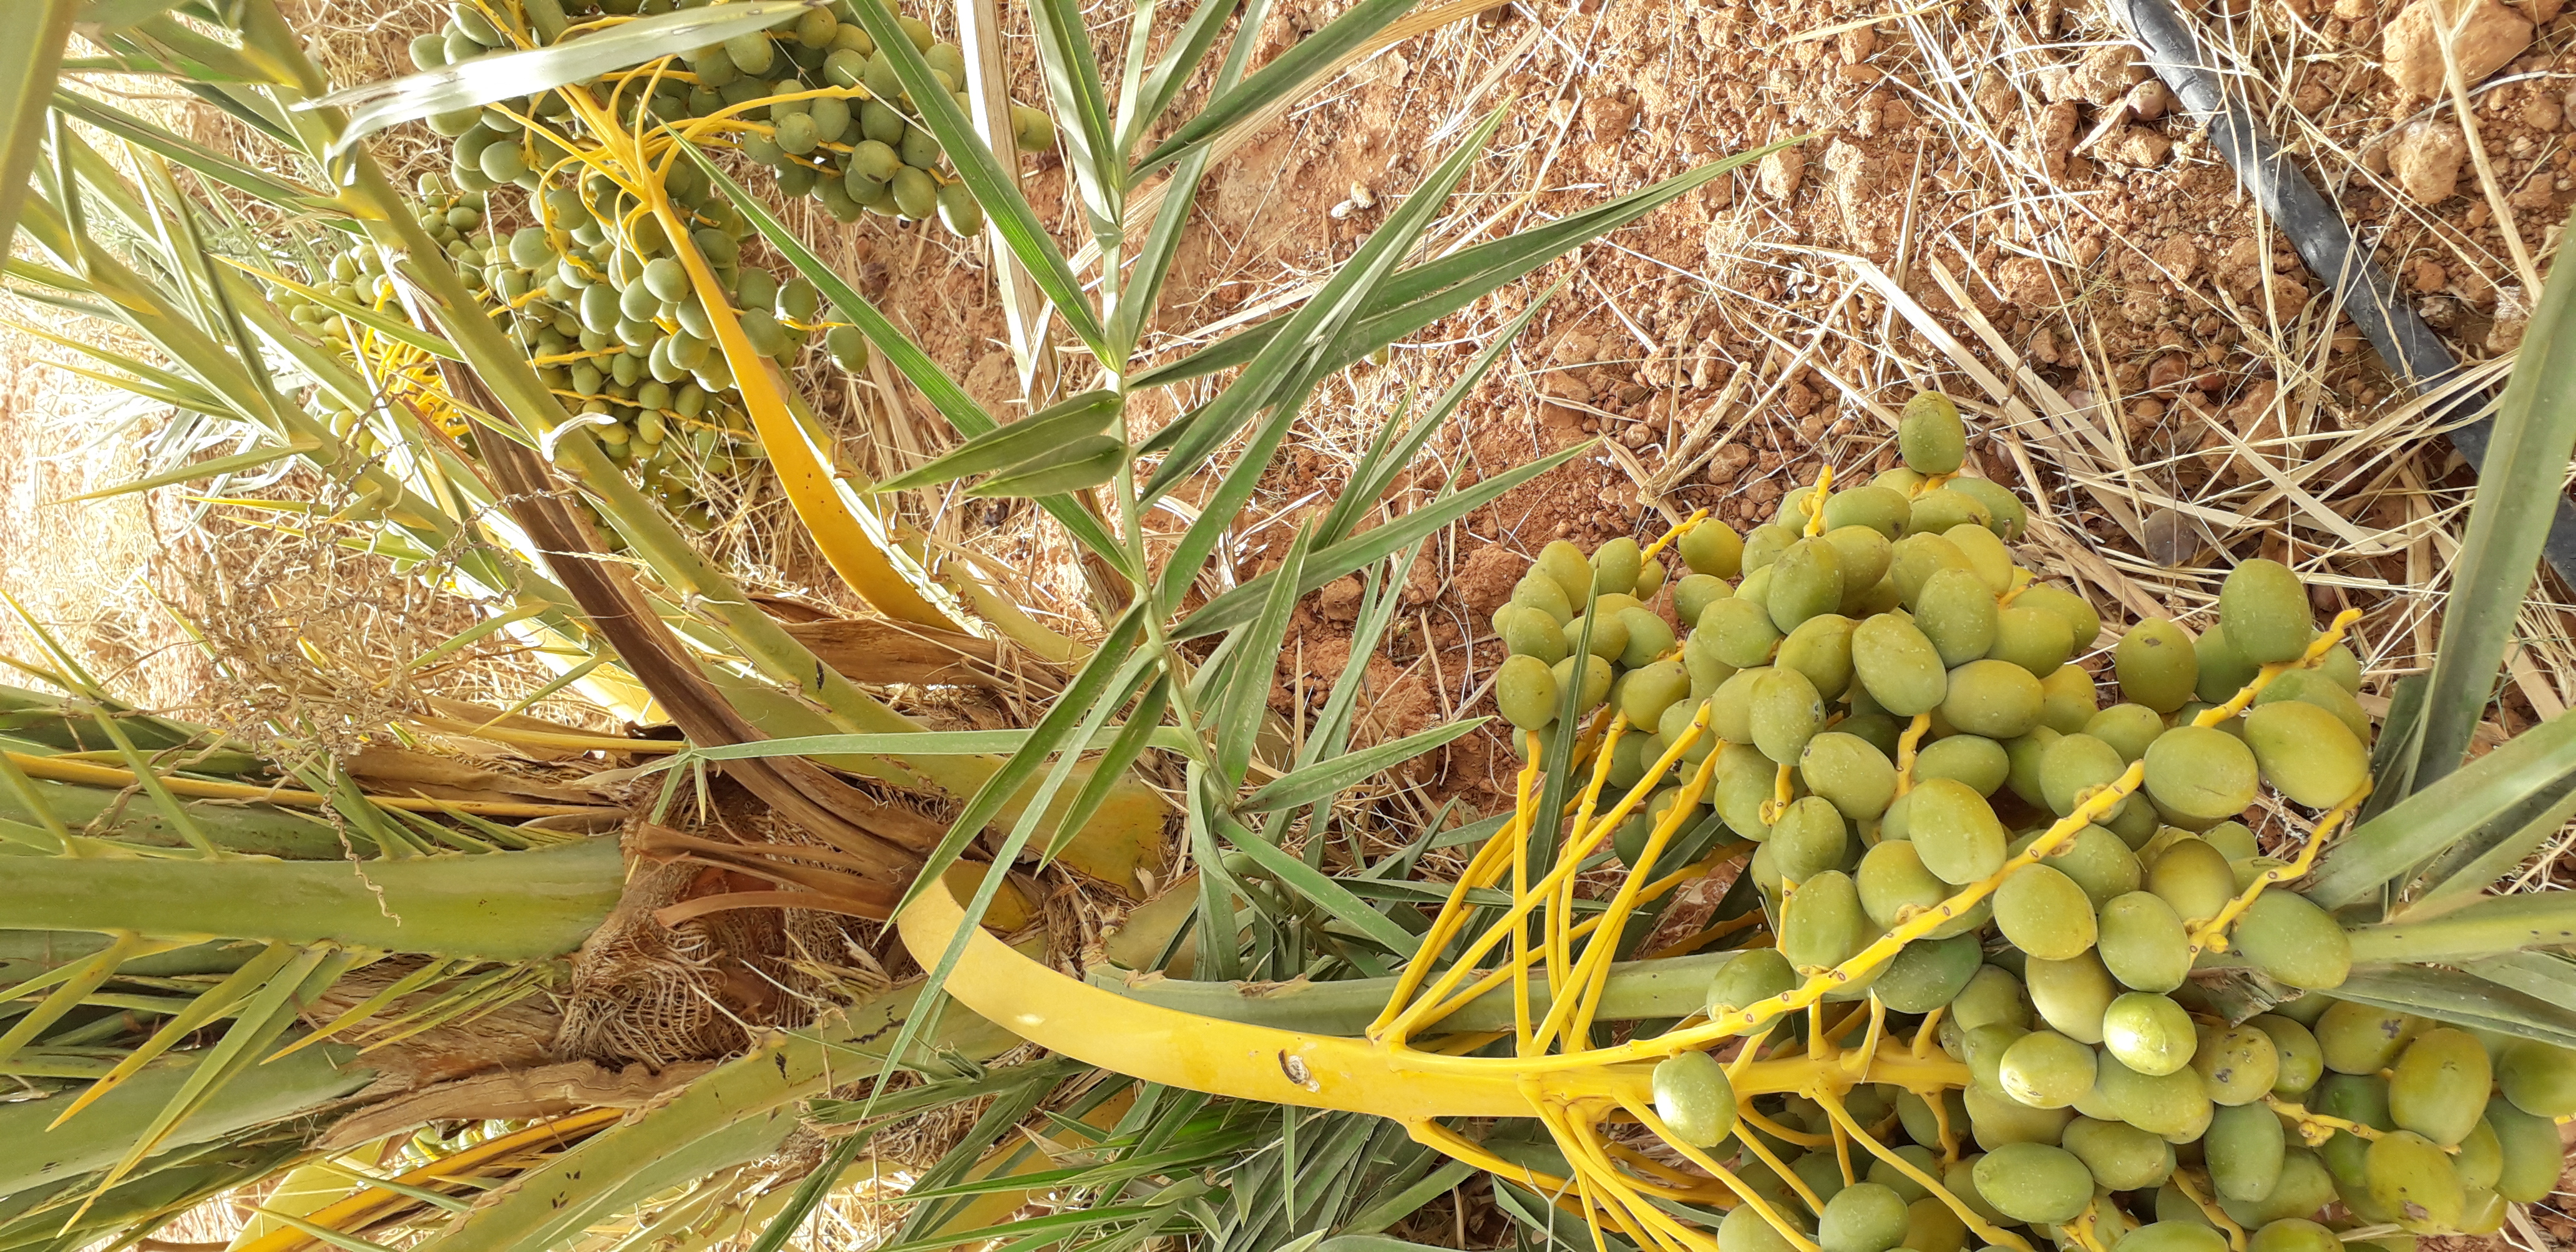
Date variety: kholt